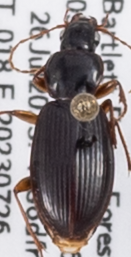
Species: Synuchus impunctatus
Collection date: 2023-07-26
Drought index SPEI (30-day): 2.09
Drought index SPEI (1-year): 1.28
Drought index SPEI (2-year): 0.39